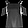
Label: Shirt